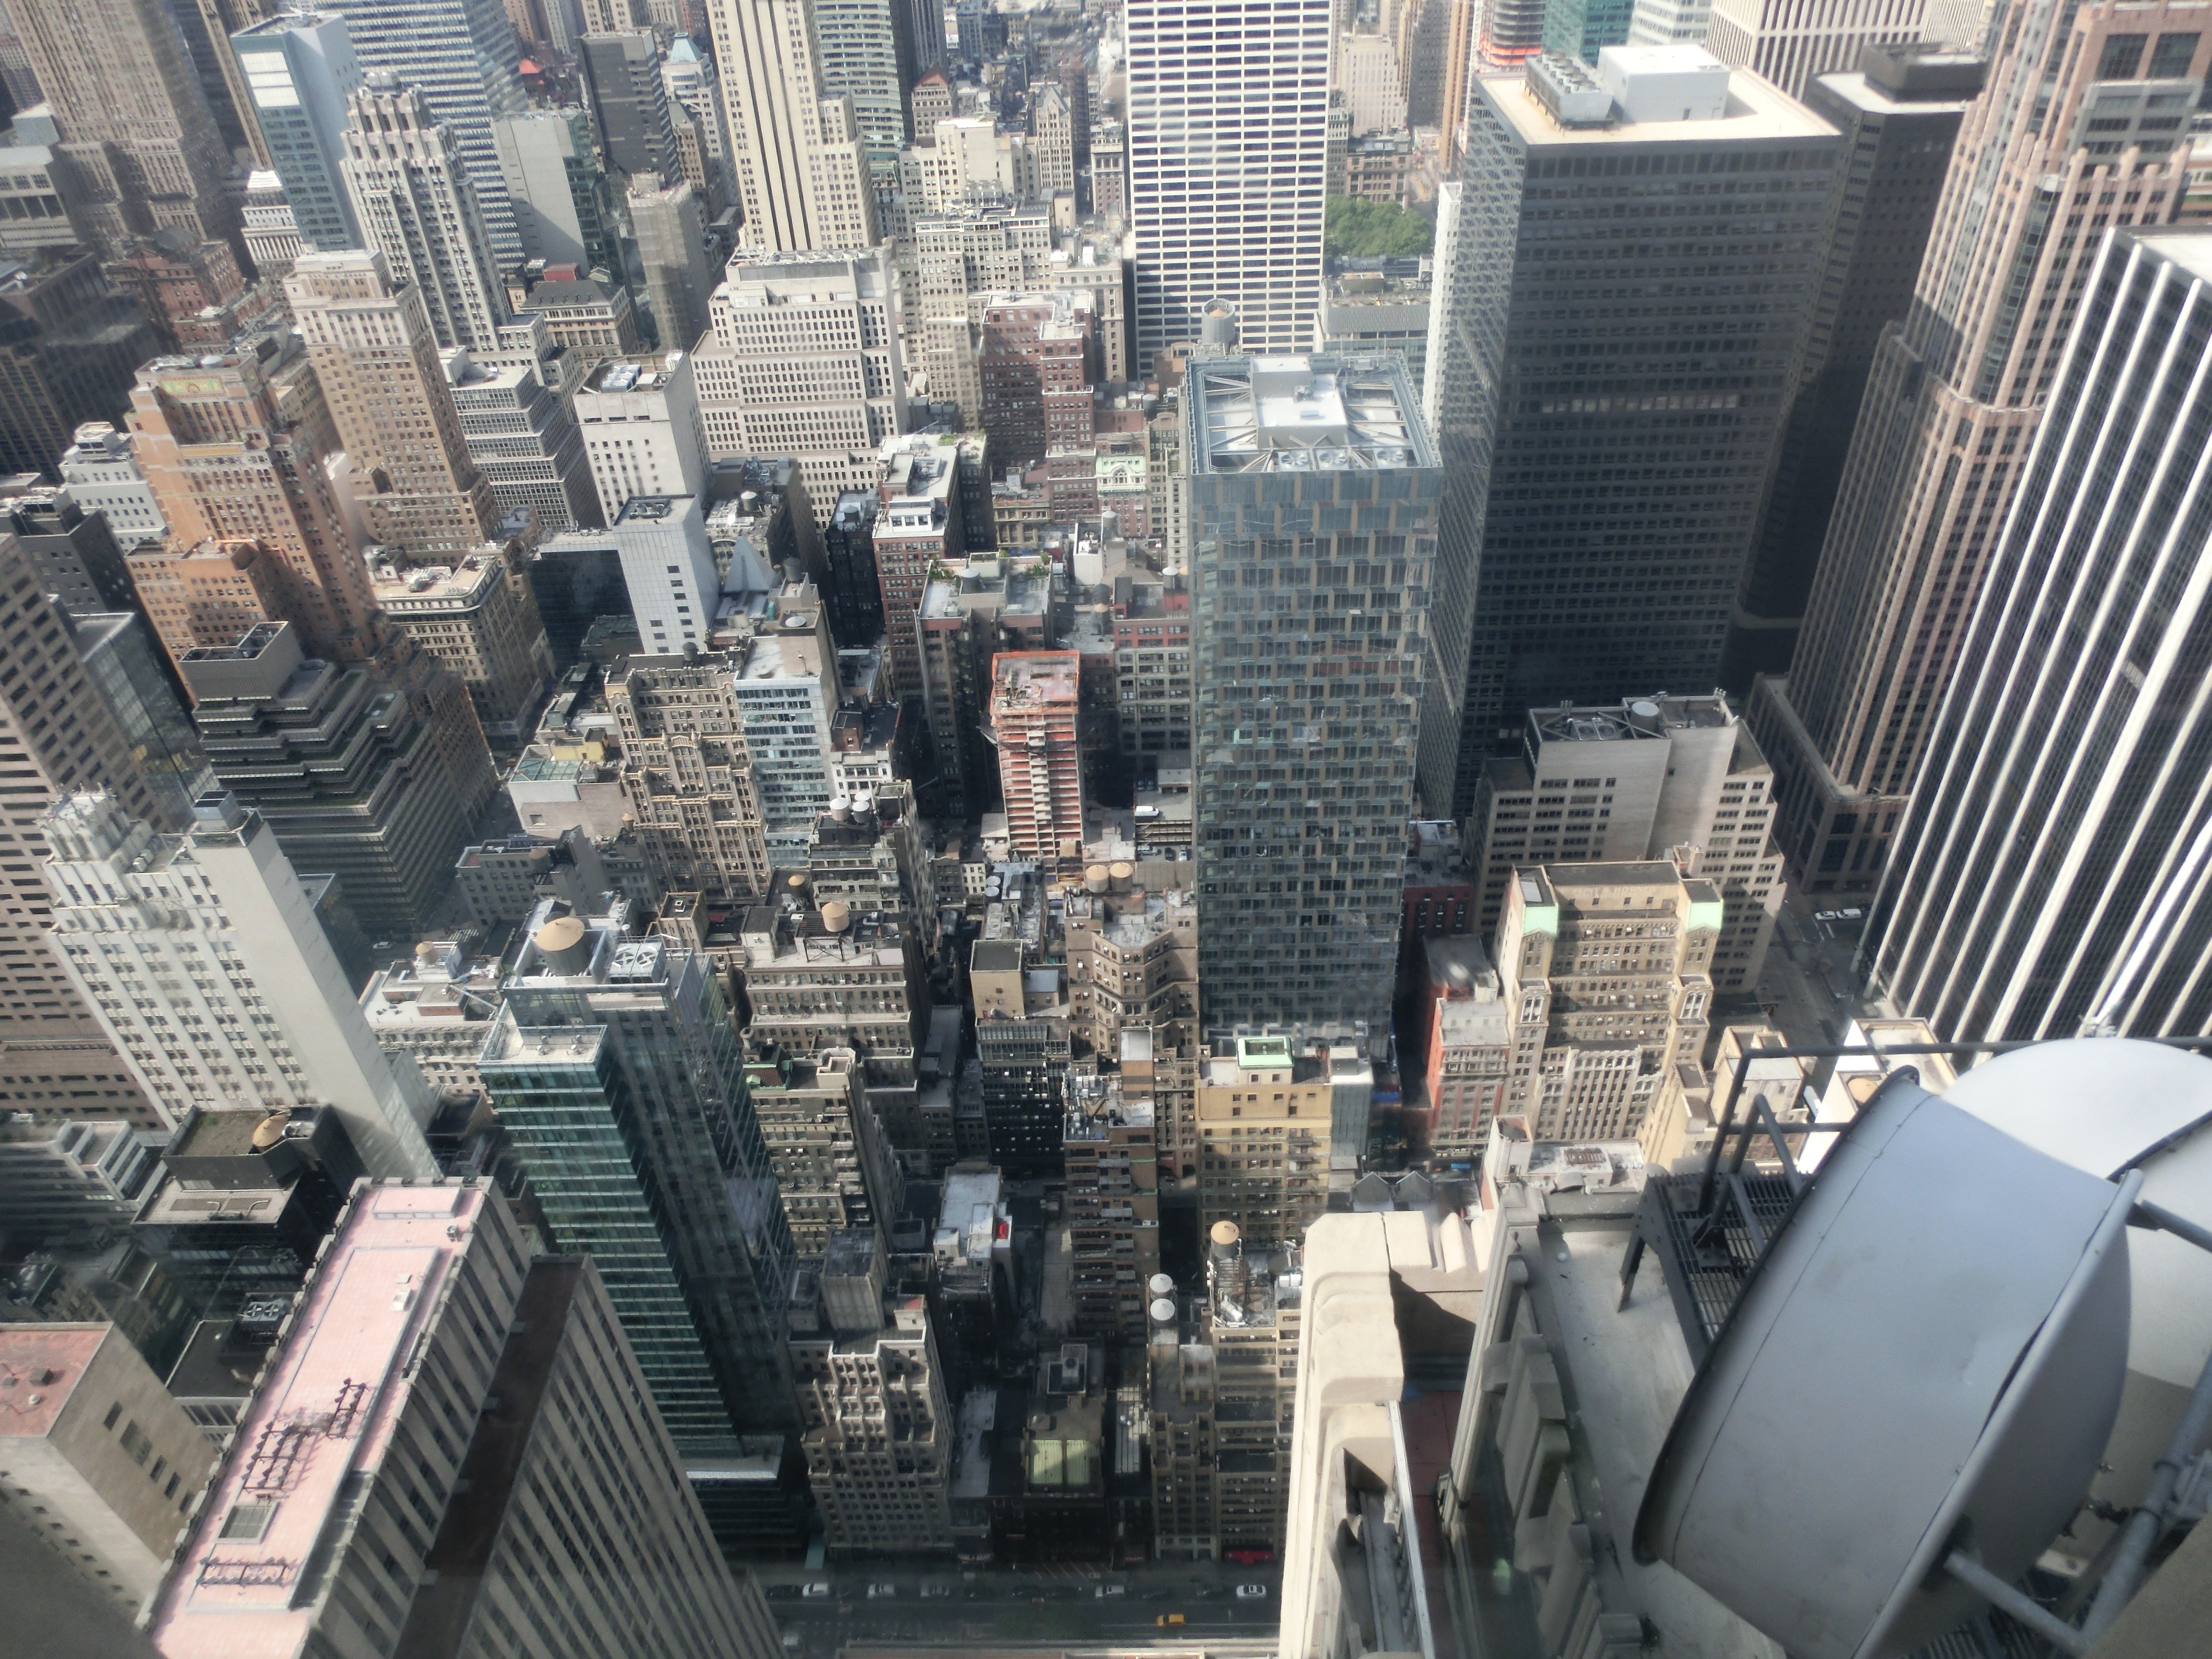
skyline, city, skyscraper, new york, new york city, cityscape, downtown, nyc, usa, america, tower block, united states, metropolis, neighbourhood, bird's eye view, aerial photography, urban area, residential area, human settlement, metropolitan area, street canyons